Volkswagen Golf Mk5

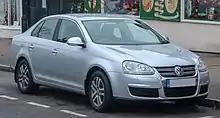
Volkswagen Jetta

United States and Canada base specification Rabbits use the same 2.5-litre five-cylinder gasoline engine that powers the Jetta and New Beetle in these markets, making and in 2006–2007 models, and and from 2008 onward. North American transmission choices include a 5-speed manual or 6-speed automatic with Tiptronic for the Rabbit. Diesel engines have been unavailable on Rabbits, though they were offered through 2006 on the Jetta until tightening emissions regulations in the U.S. led to their temporary unavailability.